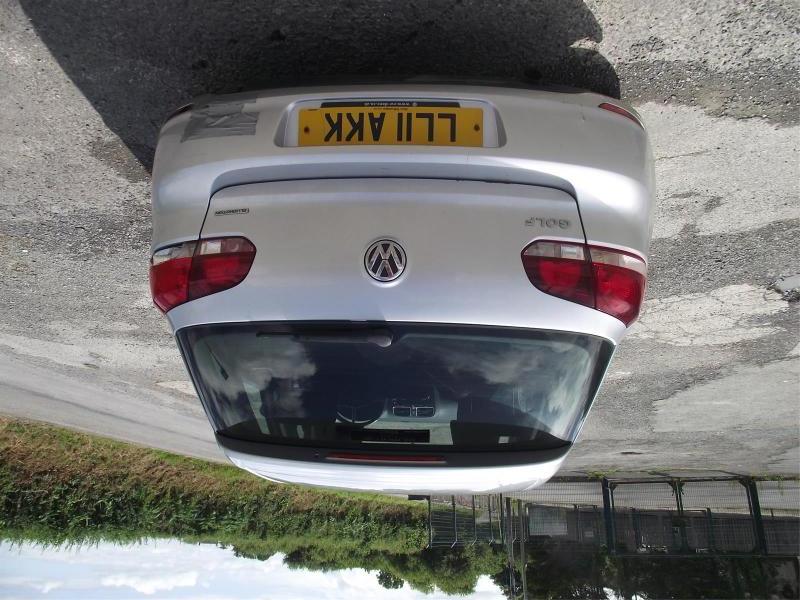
Aucun dommage détecté.
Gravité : aucun